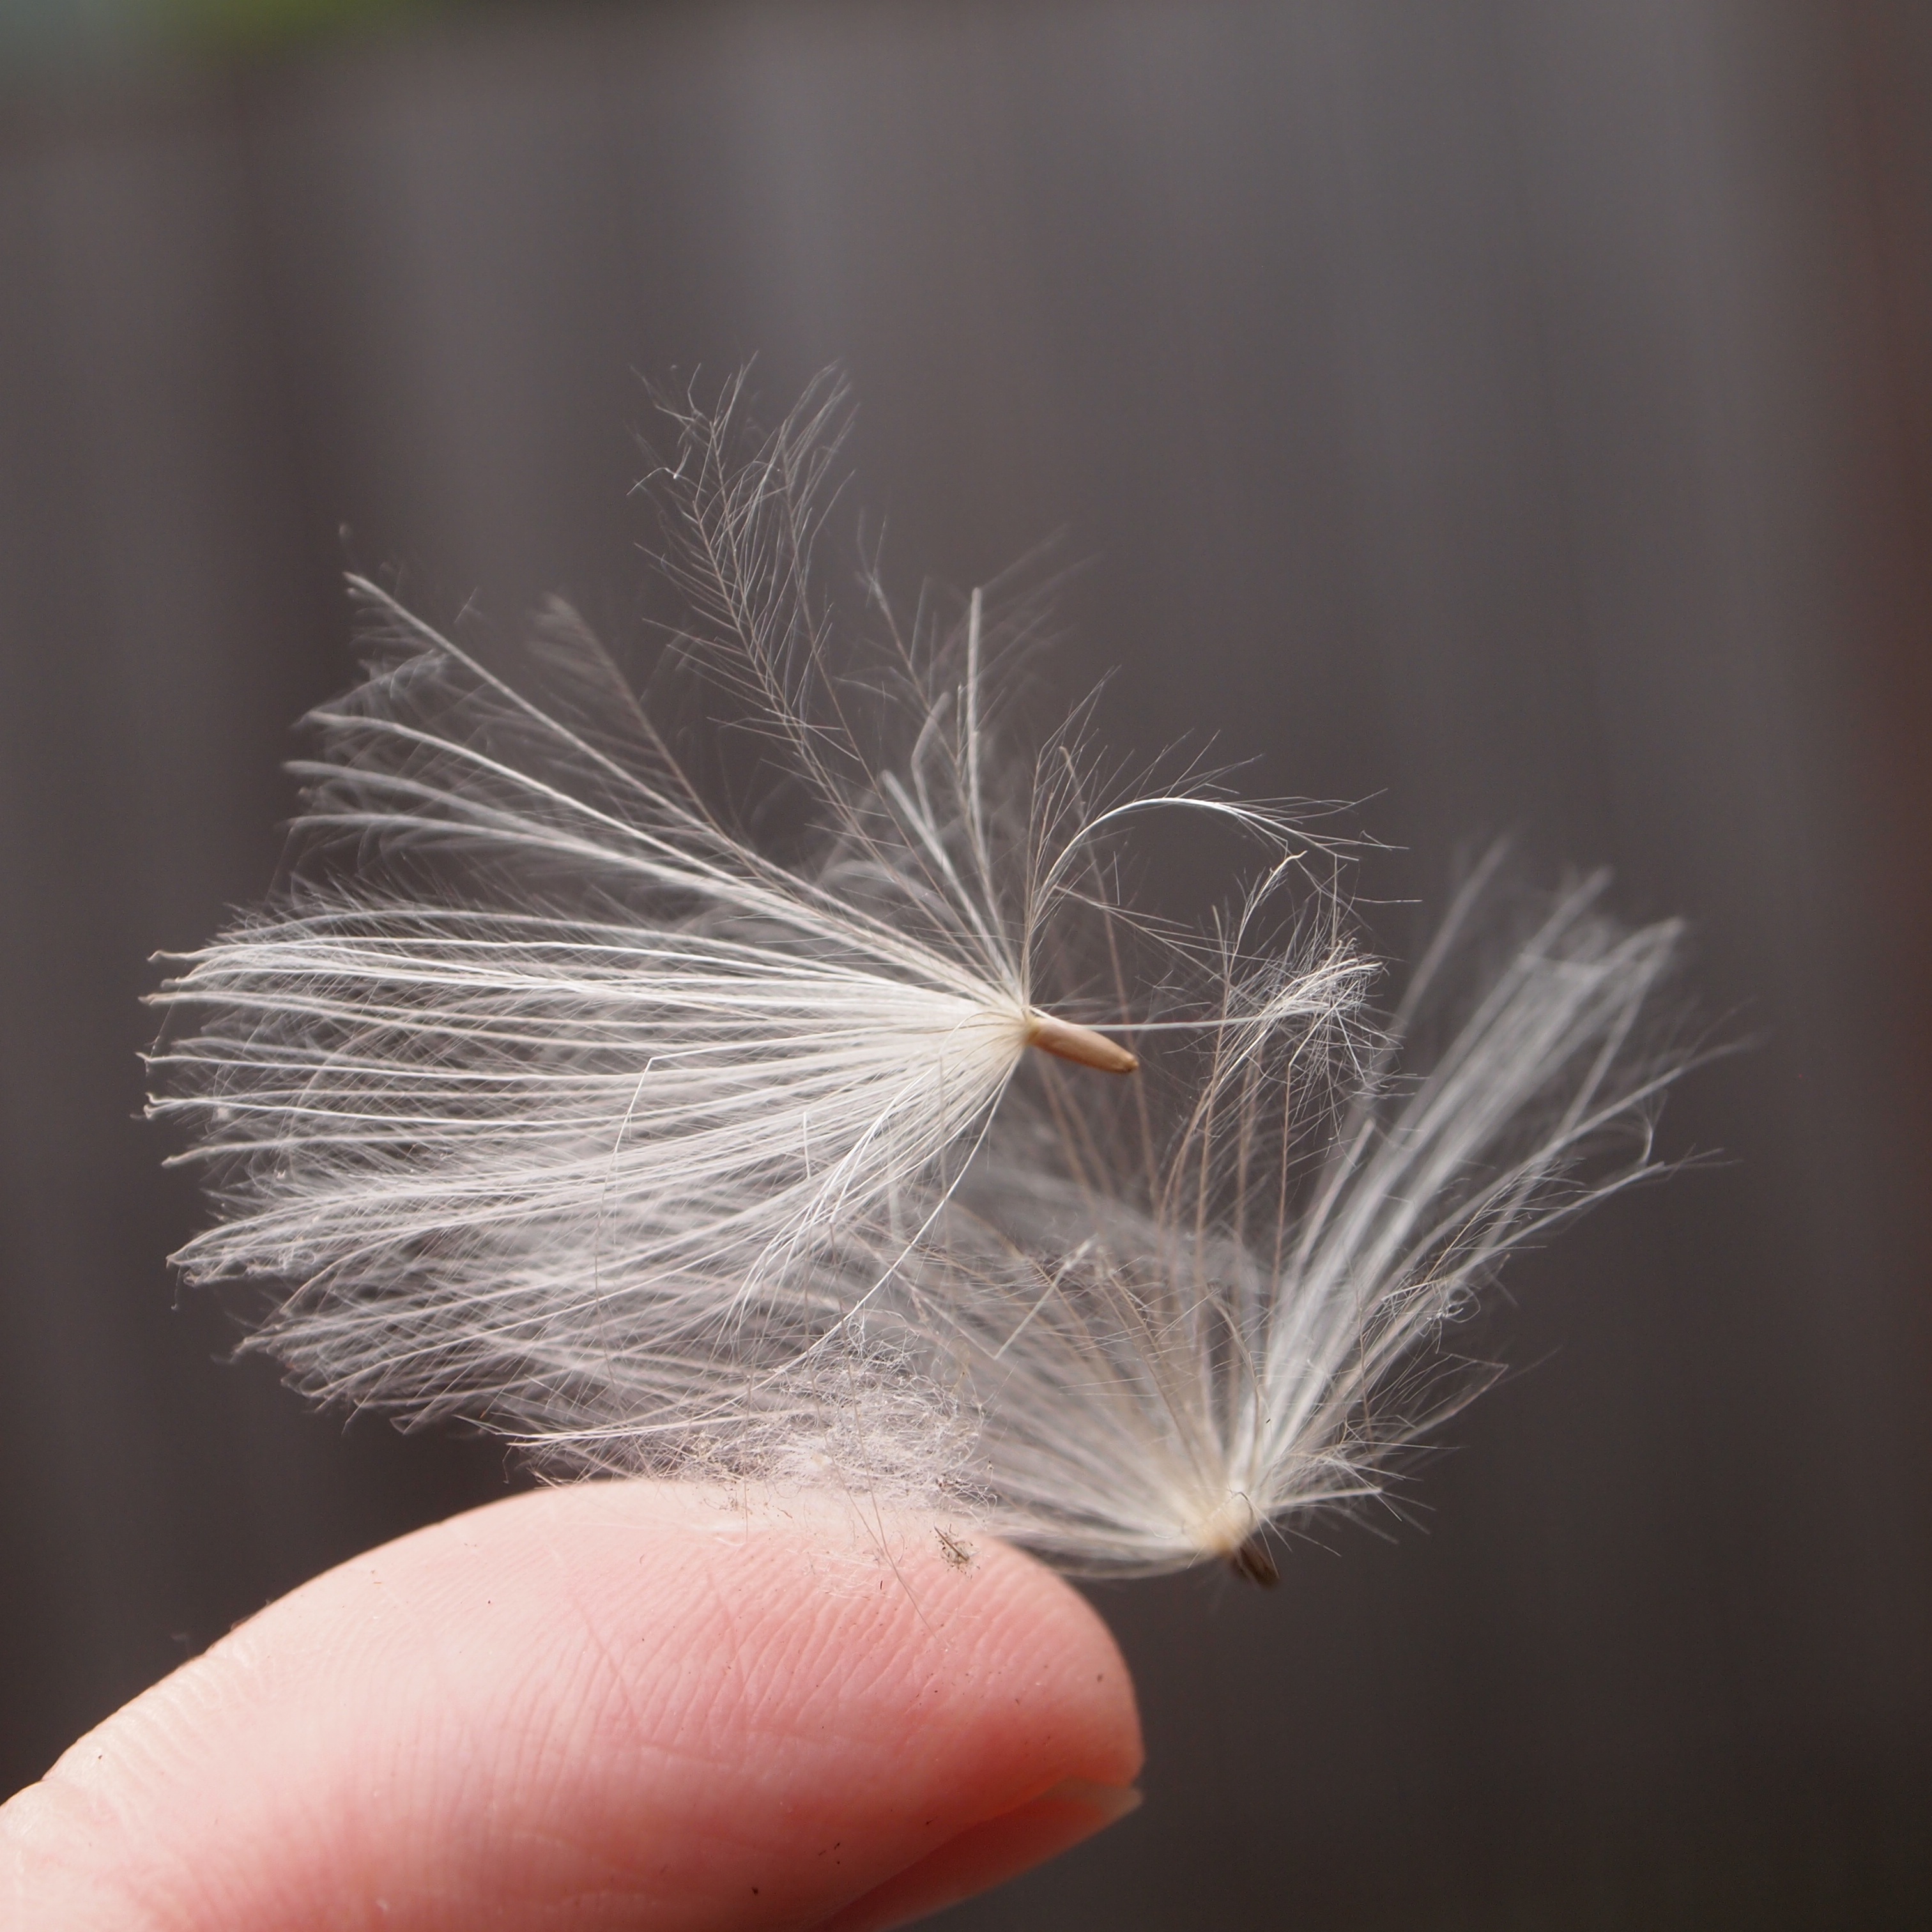
hand, bird, wing, woman, white, photography, leaf, flower, fly, finger, human, feather, material, close up, feathers, macro photography, lint, grass family, fashion accessory, artificial fly